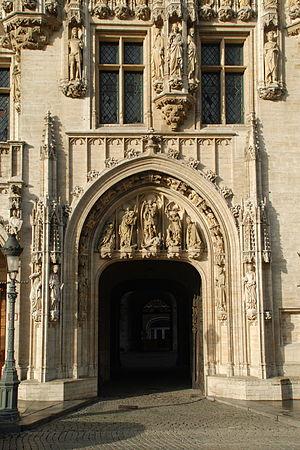
Belgique - Bruxelles - Hôtel de ville de Bruxelles
L'hôtel de ville de Bruxelles est un édifice de style gothique et classique situé sur la Grand-Place de Bruxelles en Belgique, au sud de la place. Il fait face à la Maison du Roi.